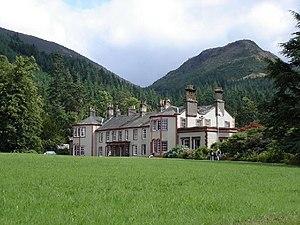
Cette liste des musées de Cumbria, Angleterre contient des musées qui sont définis dans ce contexte comme des institutions qui recueillent et soignent des objets d'intérêt culturel, artistique, scientifique ou historique. leurs collections ou expositions connexes disponibles pour la consultation publique. Sont également inclus les galeries d'art à but non lucratif et les galeries d'art universitaires. Les musées virtuels ne sont pas inclus.